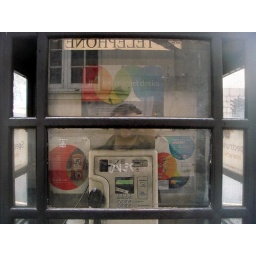
me in phone box window